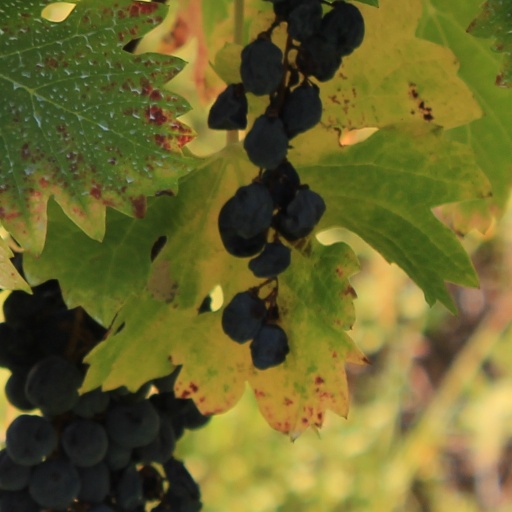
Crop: grape